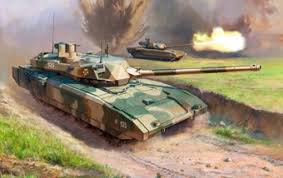
Label: BMP